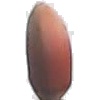
Label: hazelnut